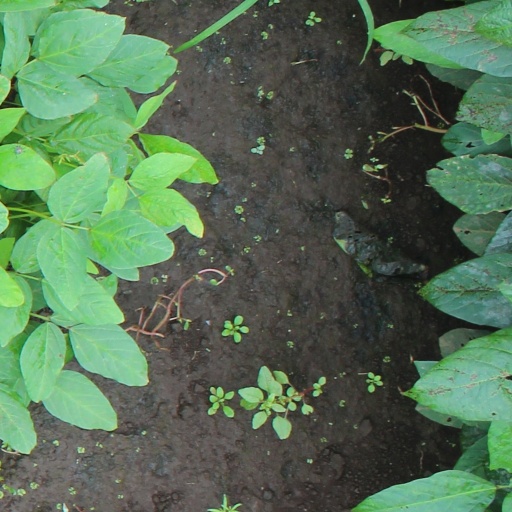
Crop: soybean